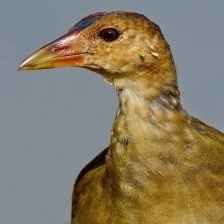
Species: PURPLE GALLINULE
Scientific name: PORPHYRIO MARTINICUS
ImageNet parent category: european_gallinule